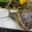
Label: snail